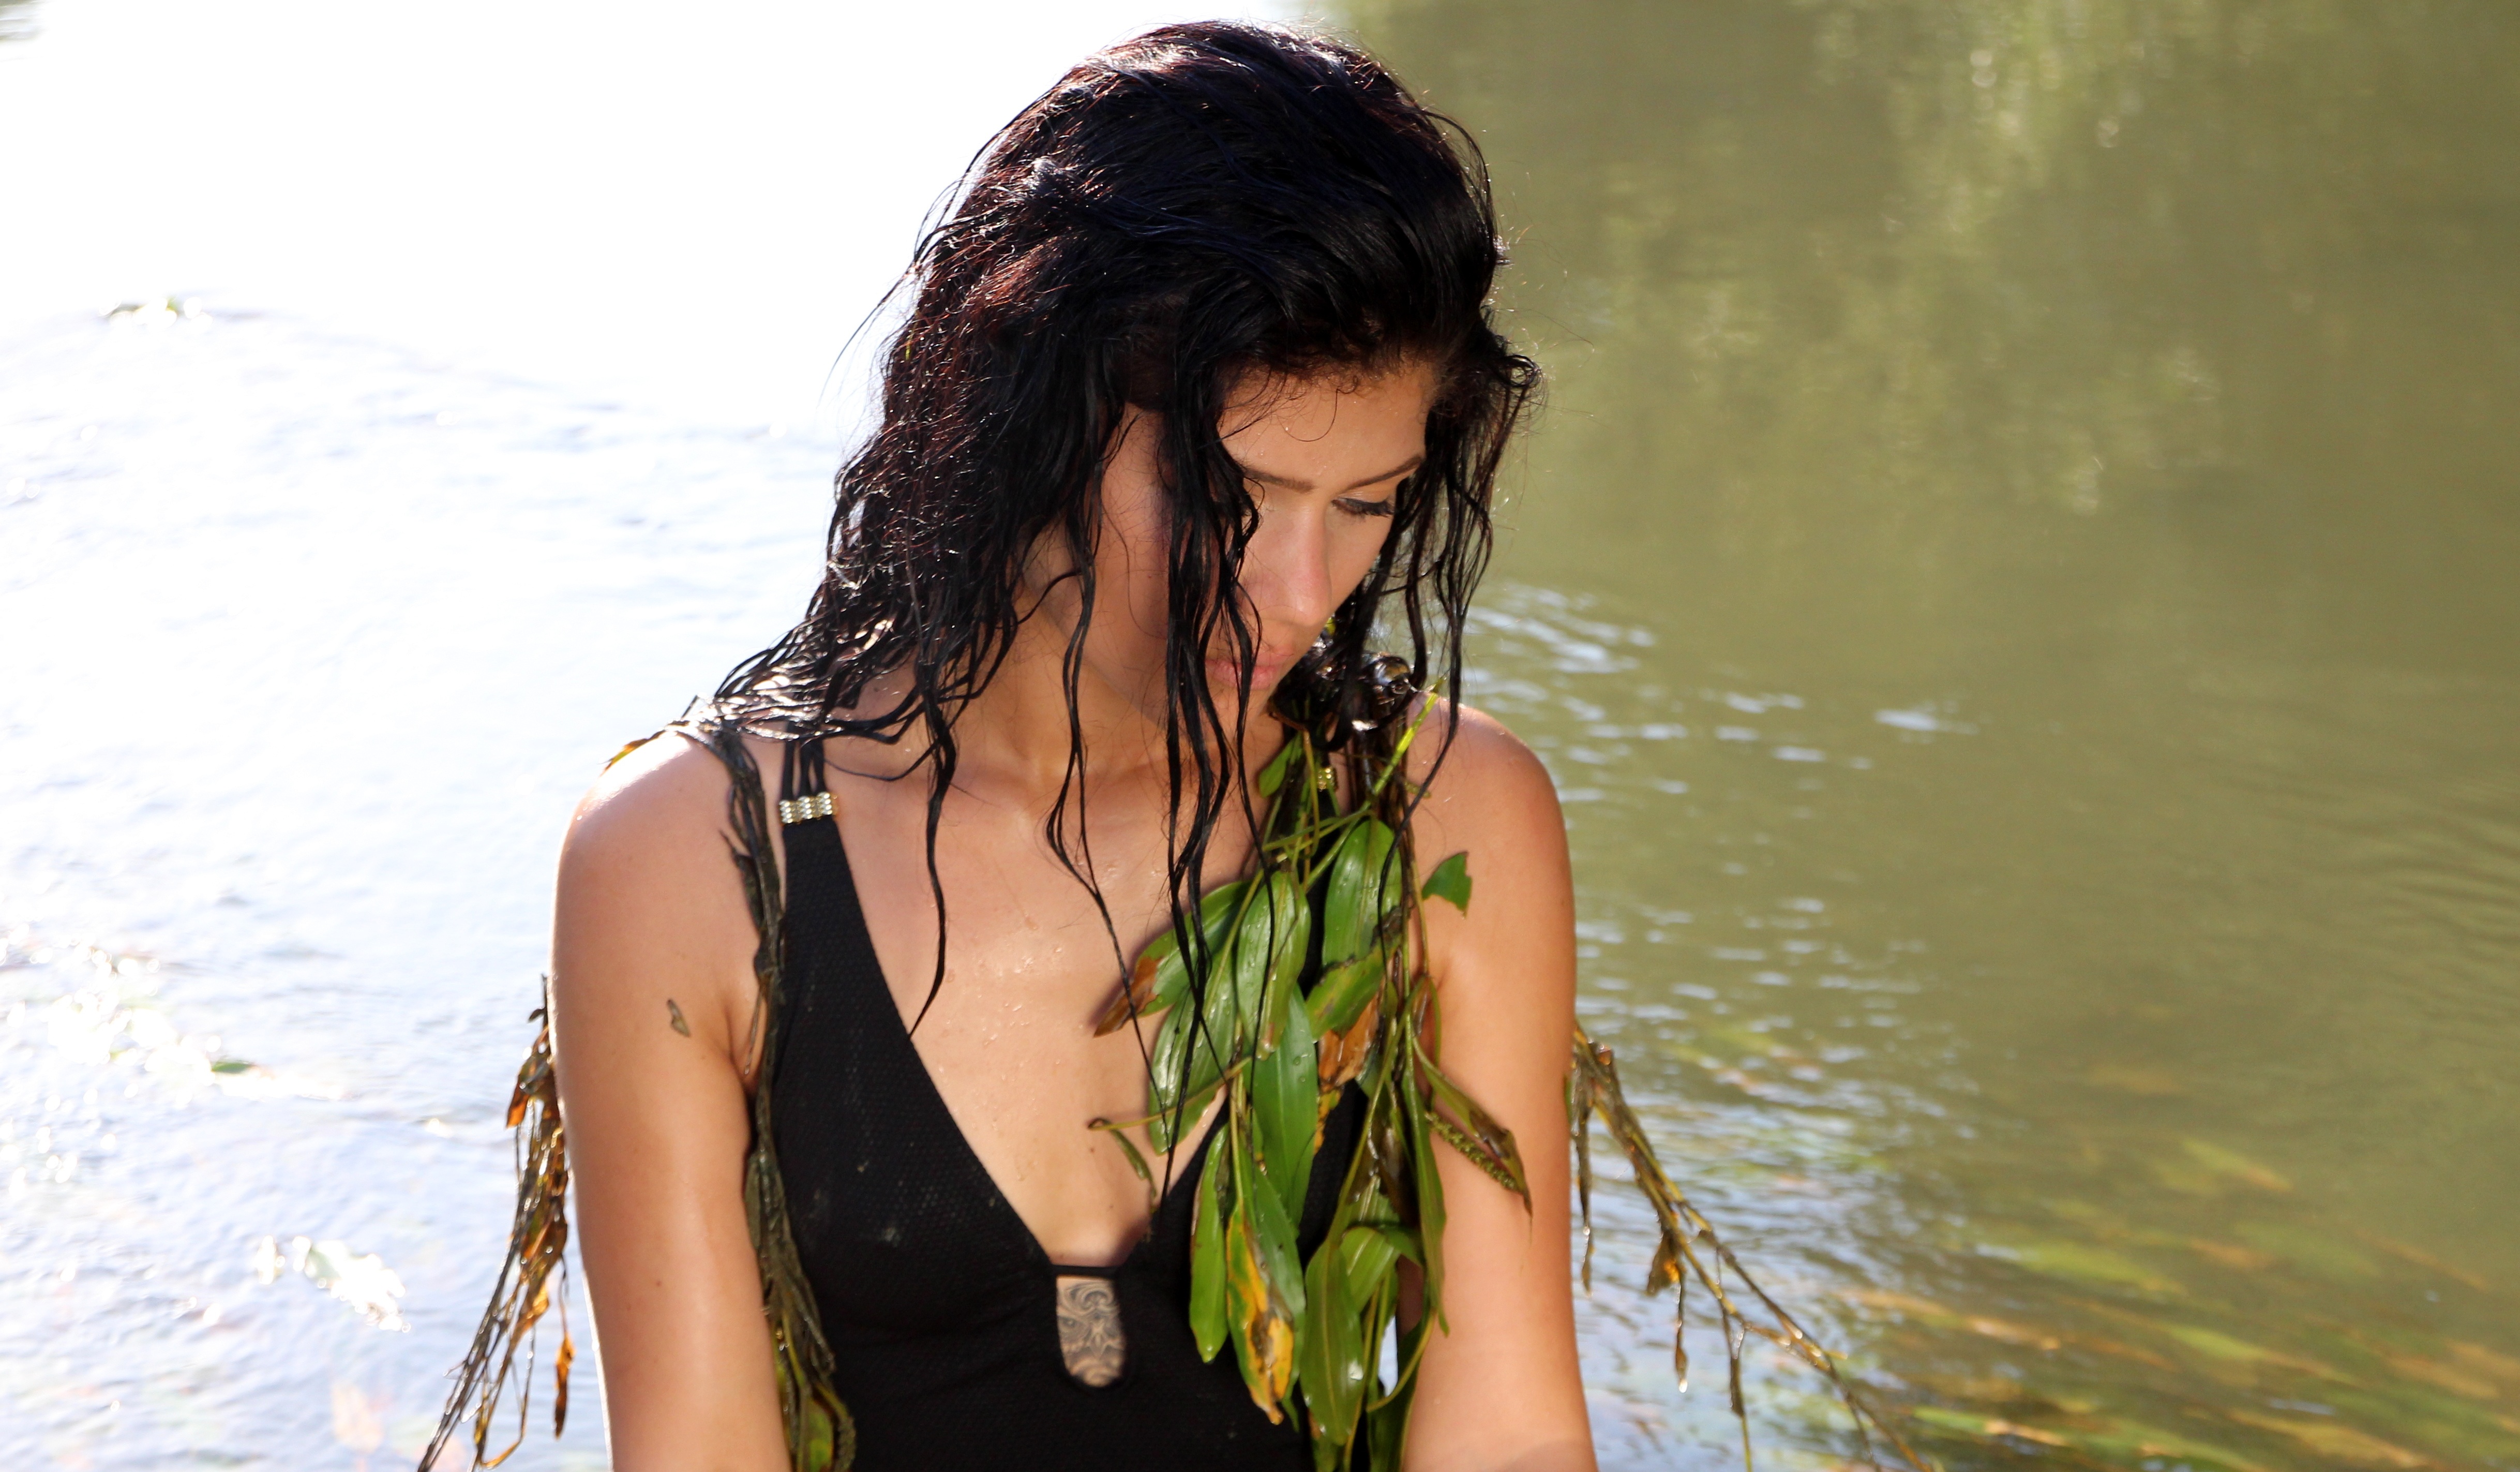
water, person, girl, woman, photography, sunlight, wild, leg, brunette, model, spring, fashion, clothing, lady, swimwear, long hair, human body, dress, swimsuit, photograph, beauty, sensual, abdomen, photo shoot, seduction, brown hair, art model